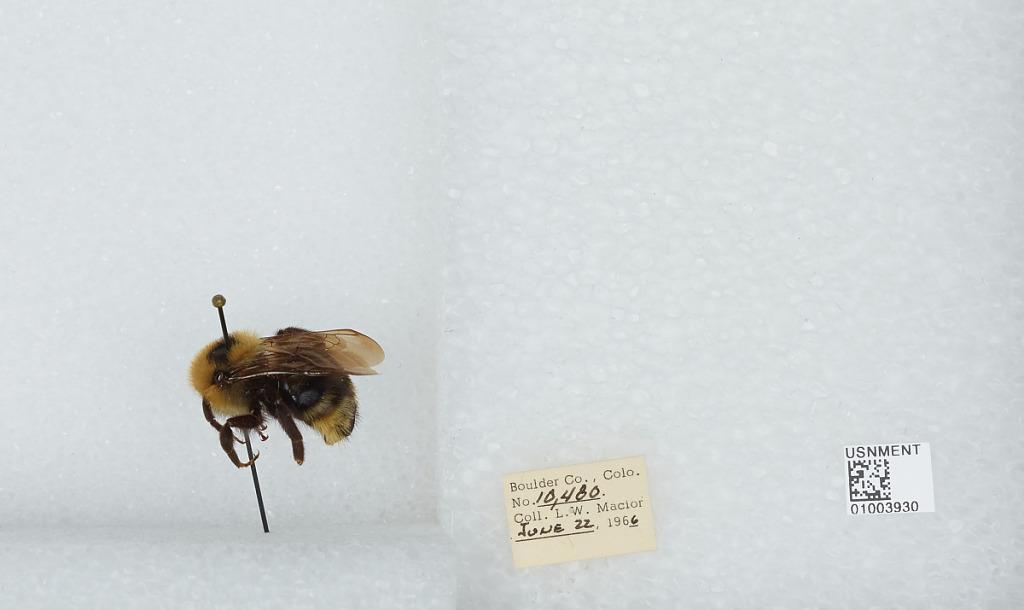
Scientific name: Bombus (Psithyrus) insularis (Smith)
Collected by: L. Macior
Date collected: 1966-6-22
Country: United States
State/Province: Colorado
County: Boulder
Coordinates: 40.015, -105.27